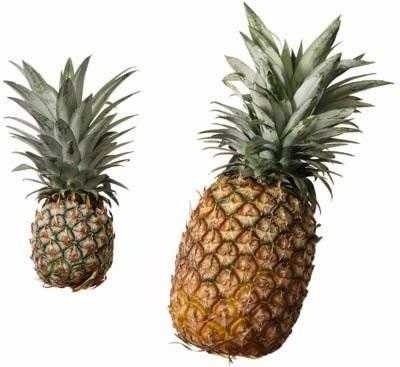
Label: Pineapple